Fuwayrit

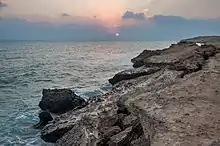
Rocky ridge of Jebel Fuwayrit overlooking a twilight vista

Nestled in northeast Qatar, Fuwayrit is north of the capital Doha. It forms the northernmost extension of the middle sector of Qatar's interior plain region. The area around Fuwayrit, as part of this middle sector, has a surface that gradually increases in elevation from north and east towards the south and west, with heights ranging between to . Common vegetation found in Fuwayrit include mature shrubs of the Taverniera genus including "aelijaan" ("Taverniera spartea") and "dahseer" ("Taverniera aegyptiaca"), and "Soda inermis".